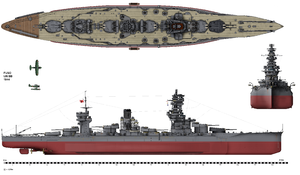
Dessin du Cuirassé Fusō de la marine impériale japonaise (octobre 1944).
La classe Fusō fut la première classe de cuirassés de type Dreadnought de la Marine impériale japonaise.
Le Fusō, était un cuirassé de la marine impériale japonaise qui donna son nom à sa classe qui comprenait également le Yamashiro.